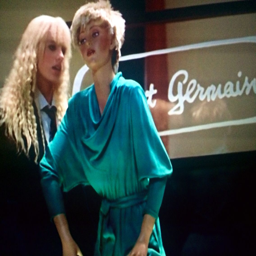
environmentalist chooses her turquoise dress in romantic comedy film